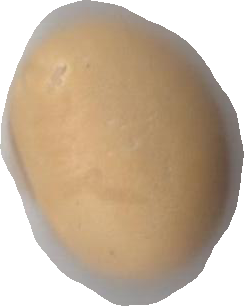
Variety: Dega